Karutha Pakshikal

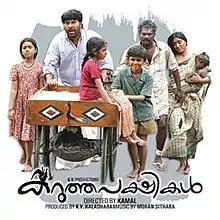
Movie Poster

Karutha Pakshikal (English: "Black Birds") is a 2006 Indian Malayalam-language family drama film written and directed by Kamal. It stars Mammootty, Meena, and Padmapriya.